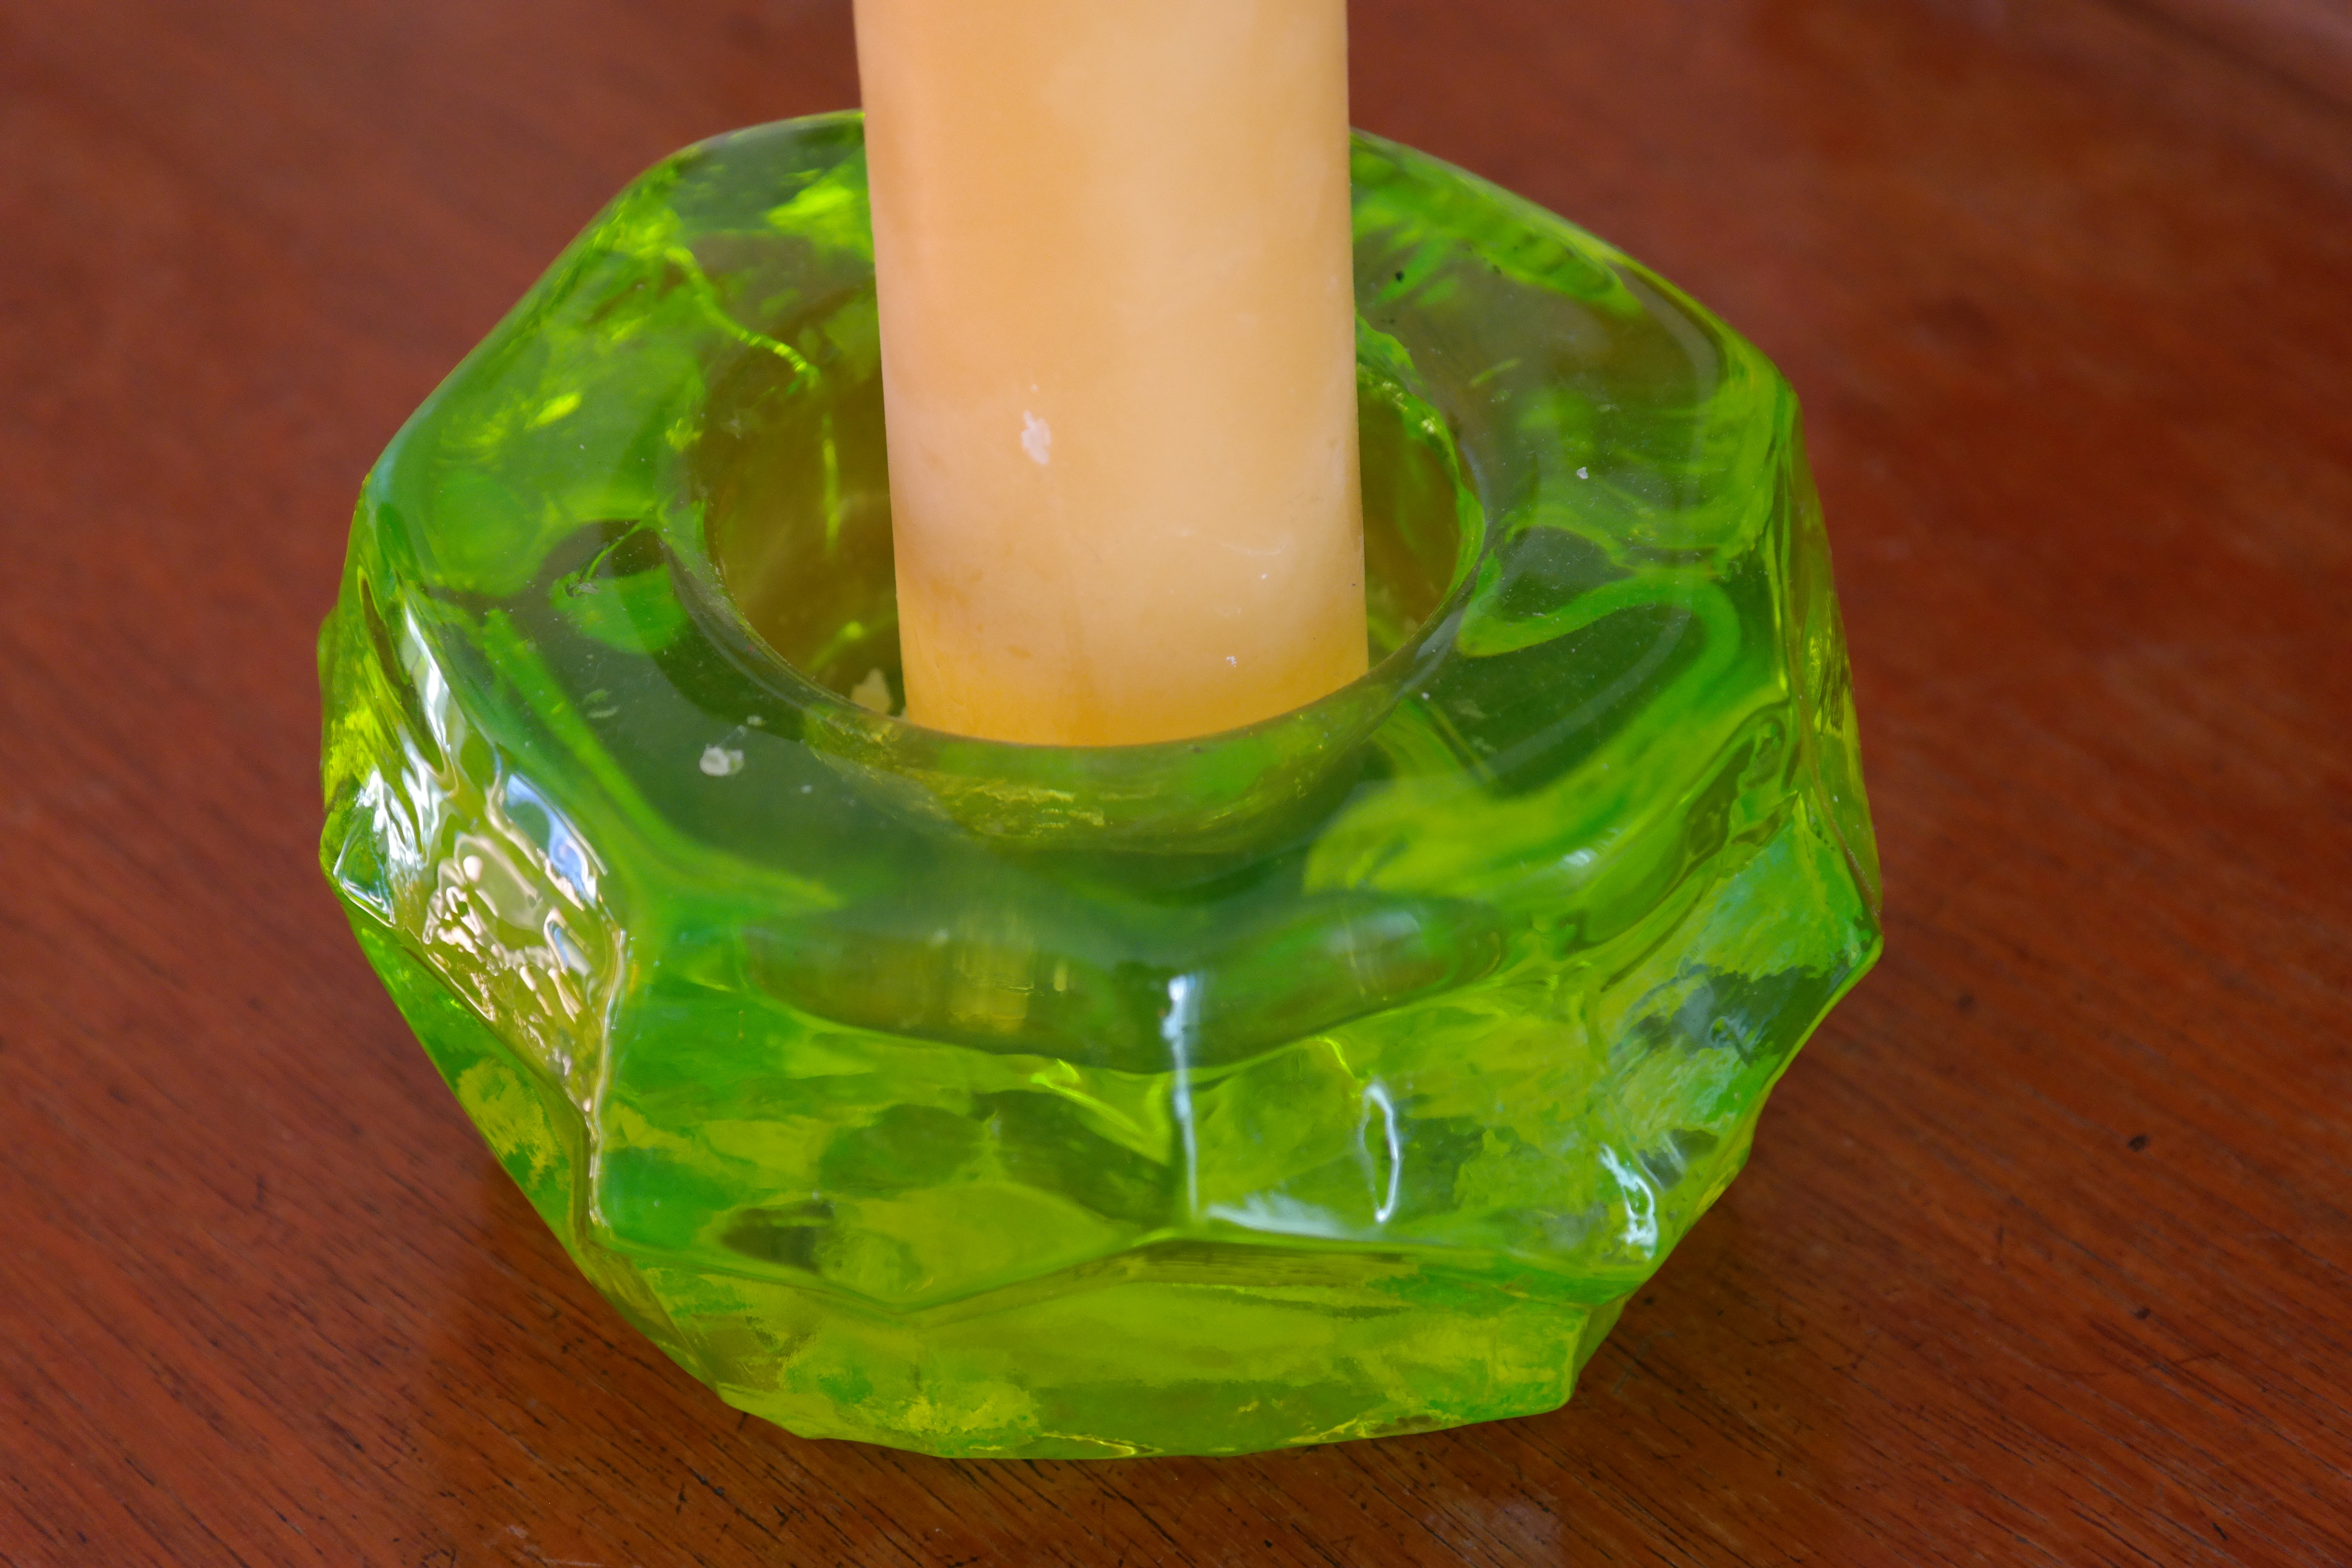
glass, green, produce, candle, candlestick, jewellery, neon green